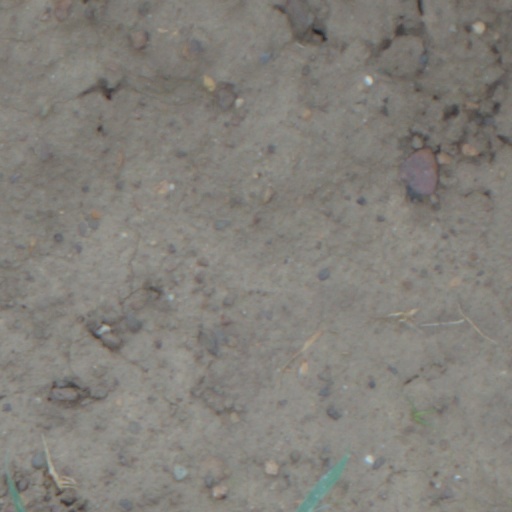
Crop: wheat